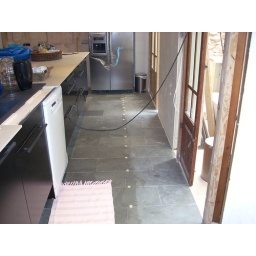
Slate floor in kitchen being sealed (left side sealed)